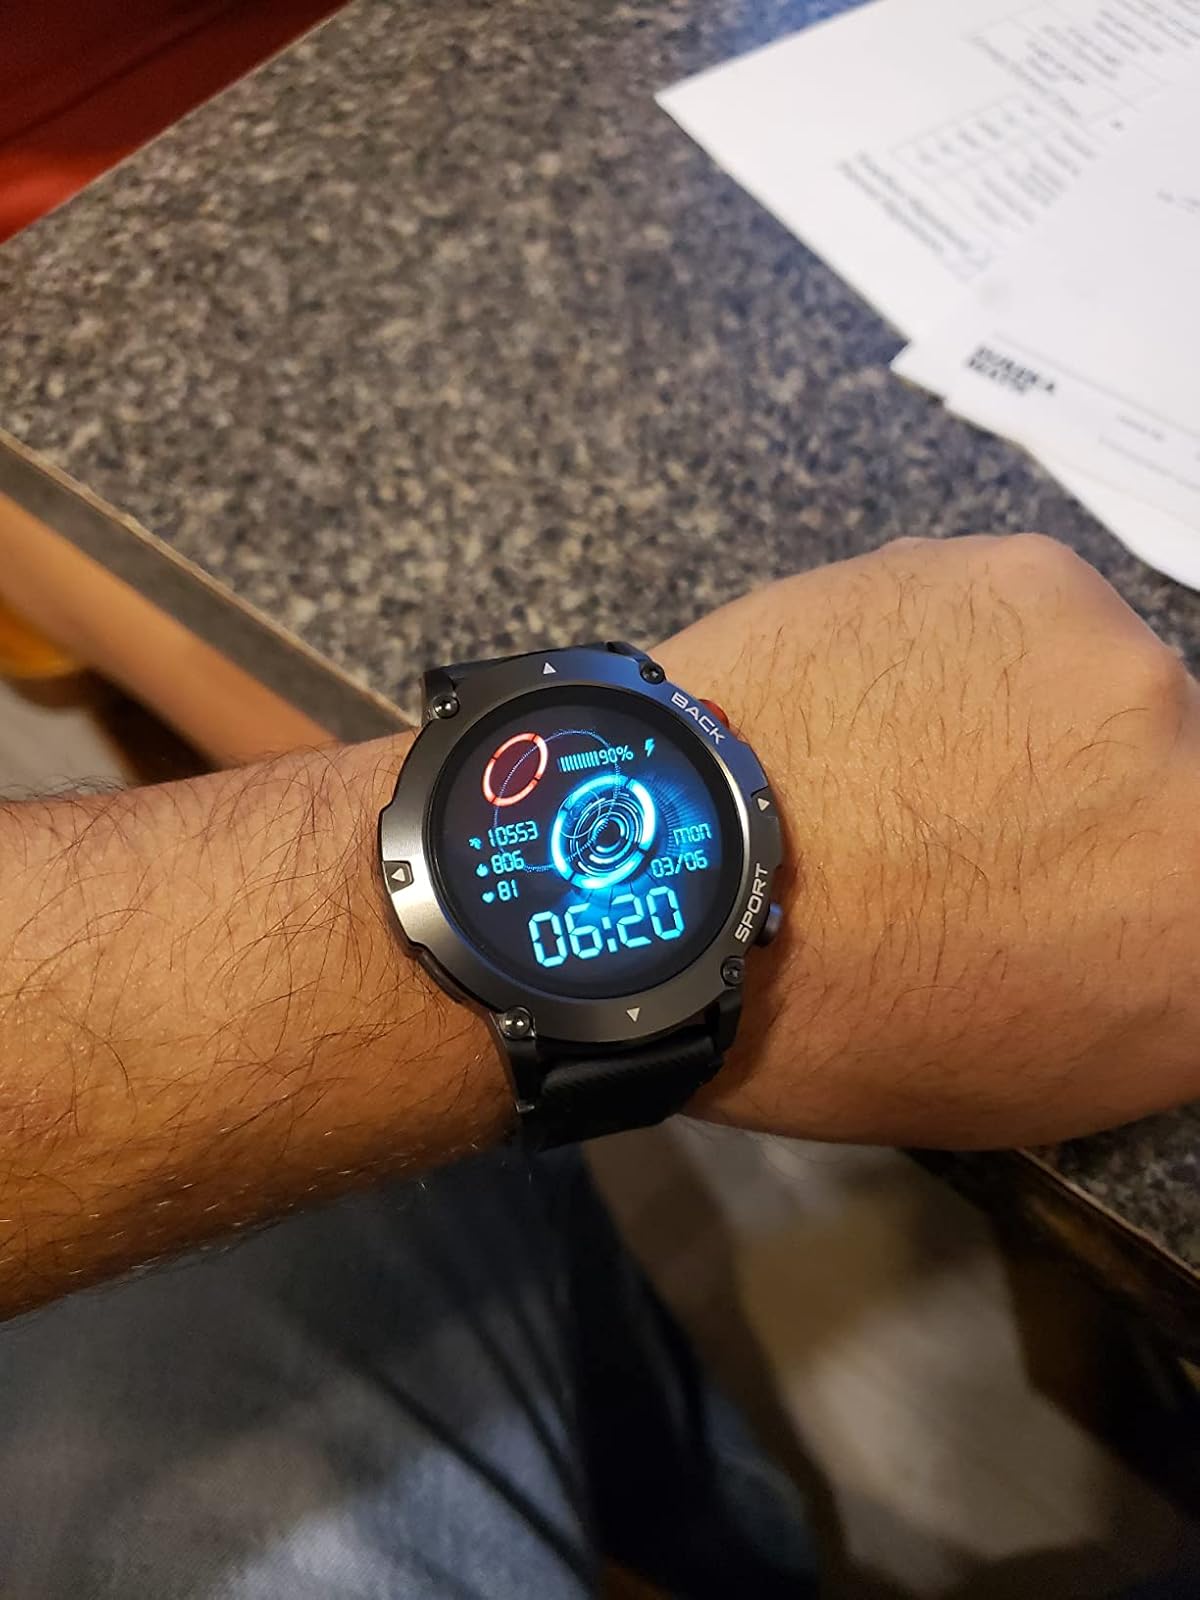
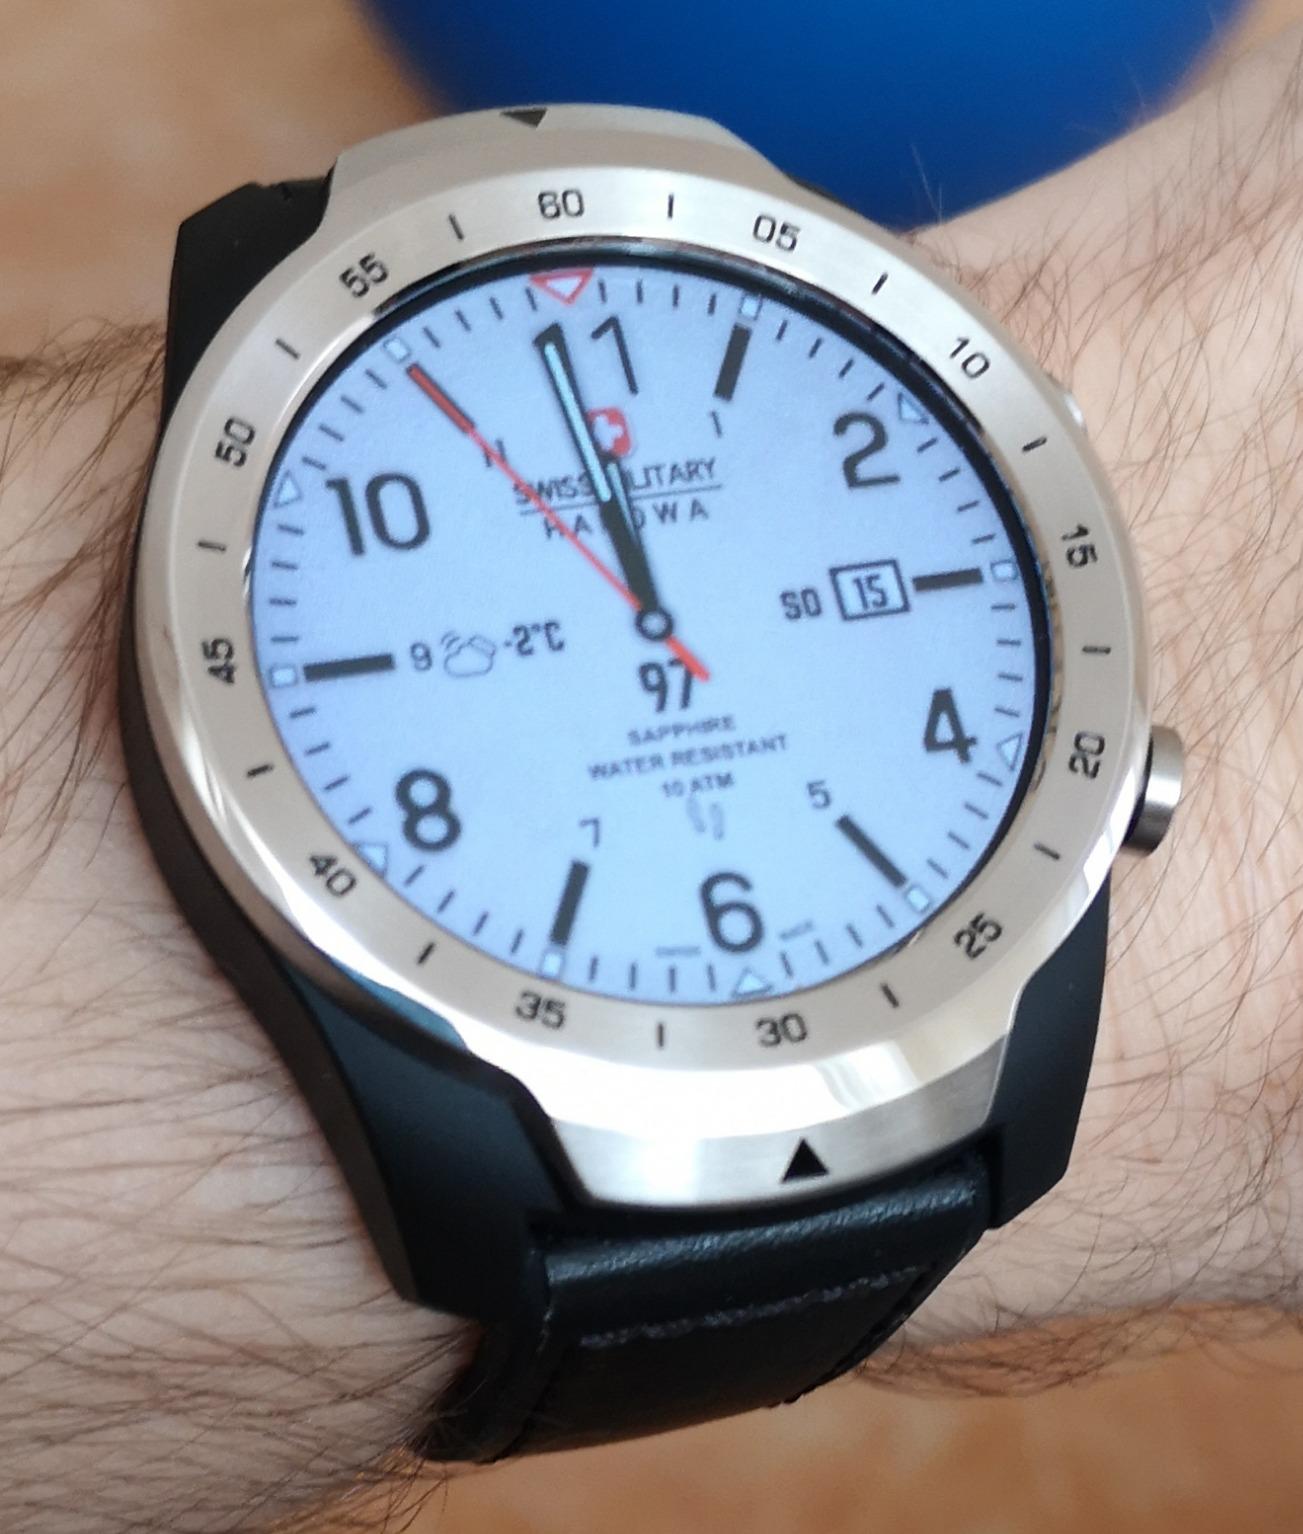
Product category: smartwatch
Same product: no